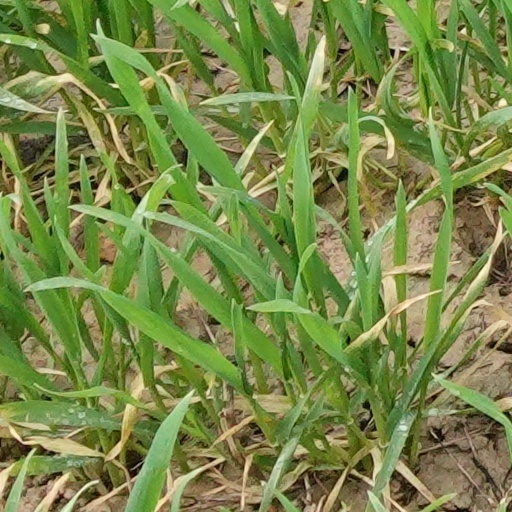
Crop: wheat